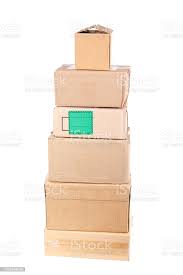
Label: cardboard